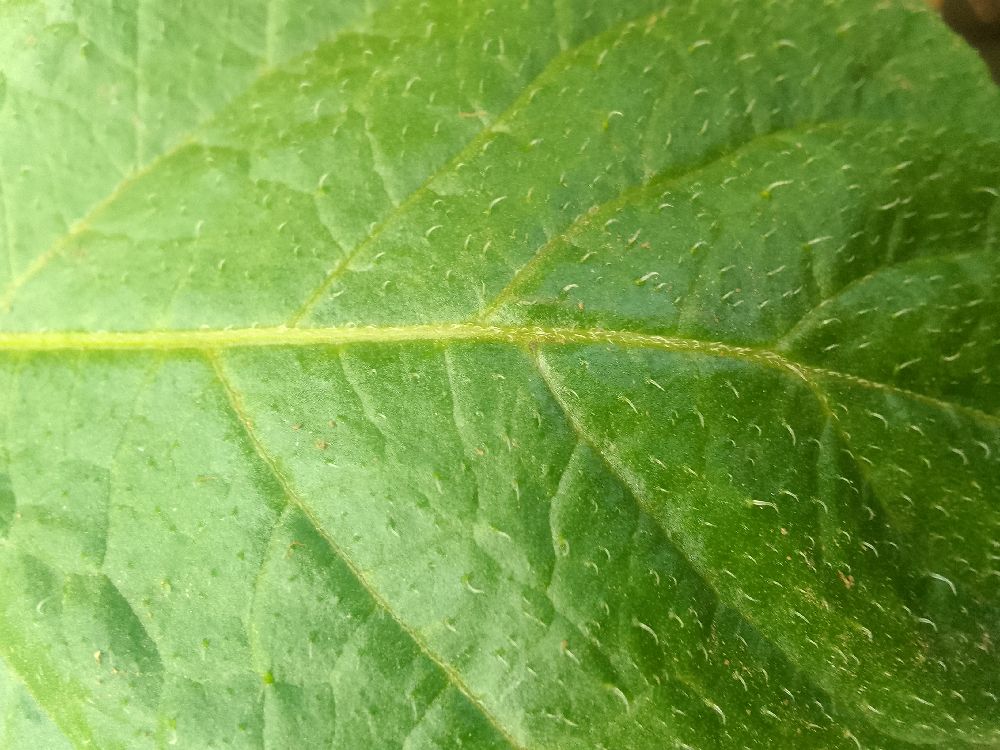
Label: Healthy